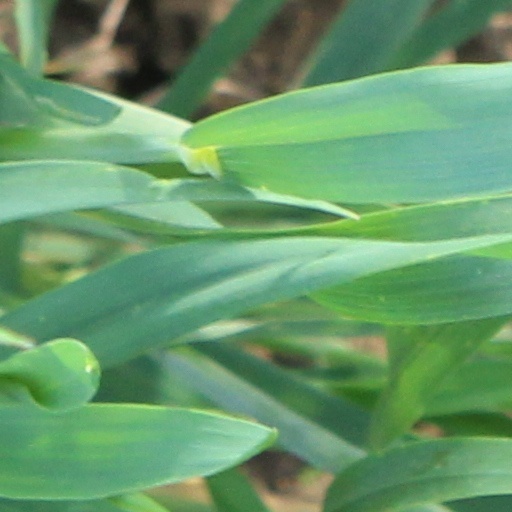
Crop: wheat